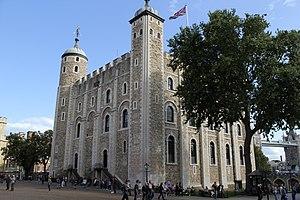
La Tour Blanche est une tour centrale, l'ancien donjon, de la Tour de Londres. Elle a été construite par Guillaume le Conquérant à la fin du XIᵉ siècle et a par la suite été étendue.